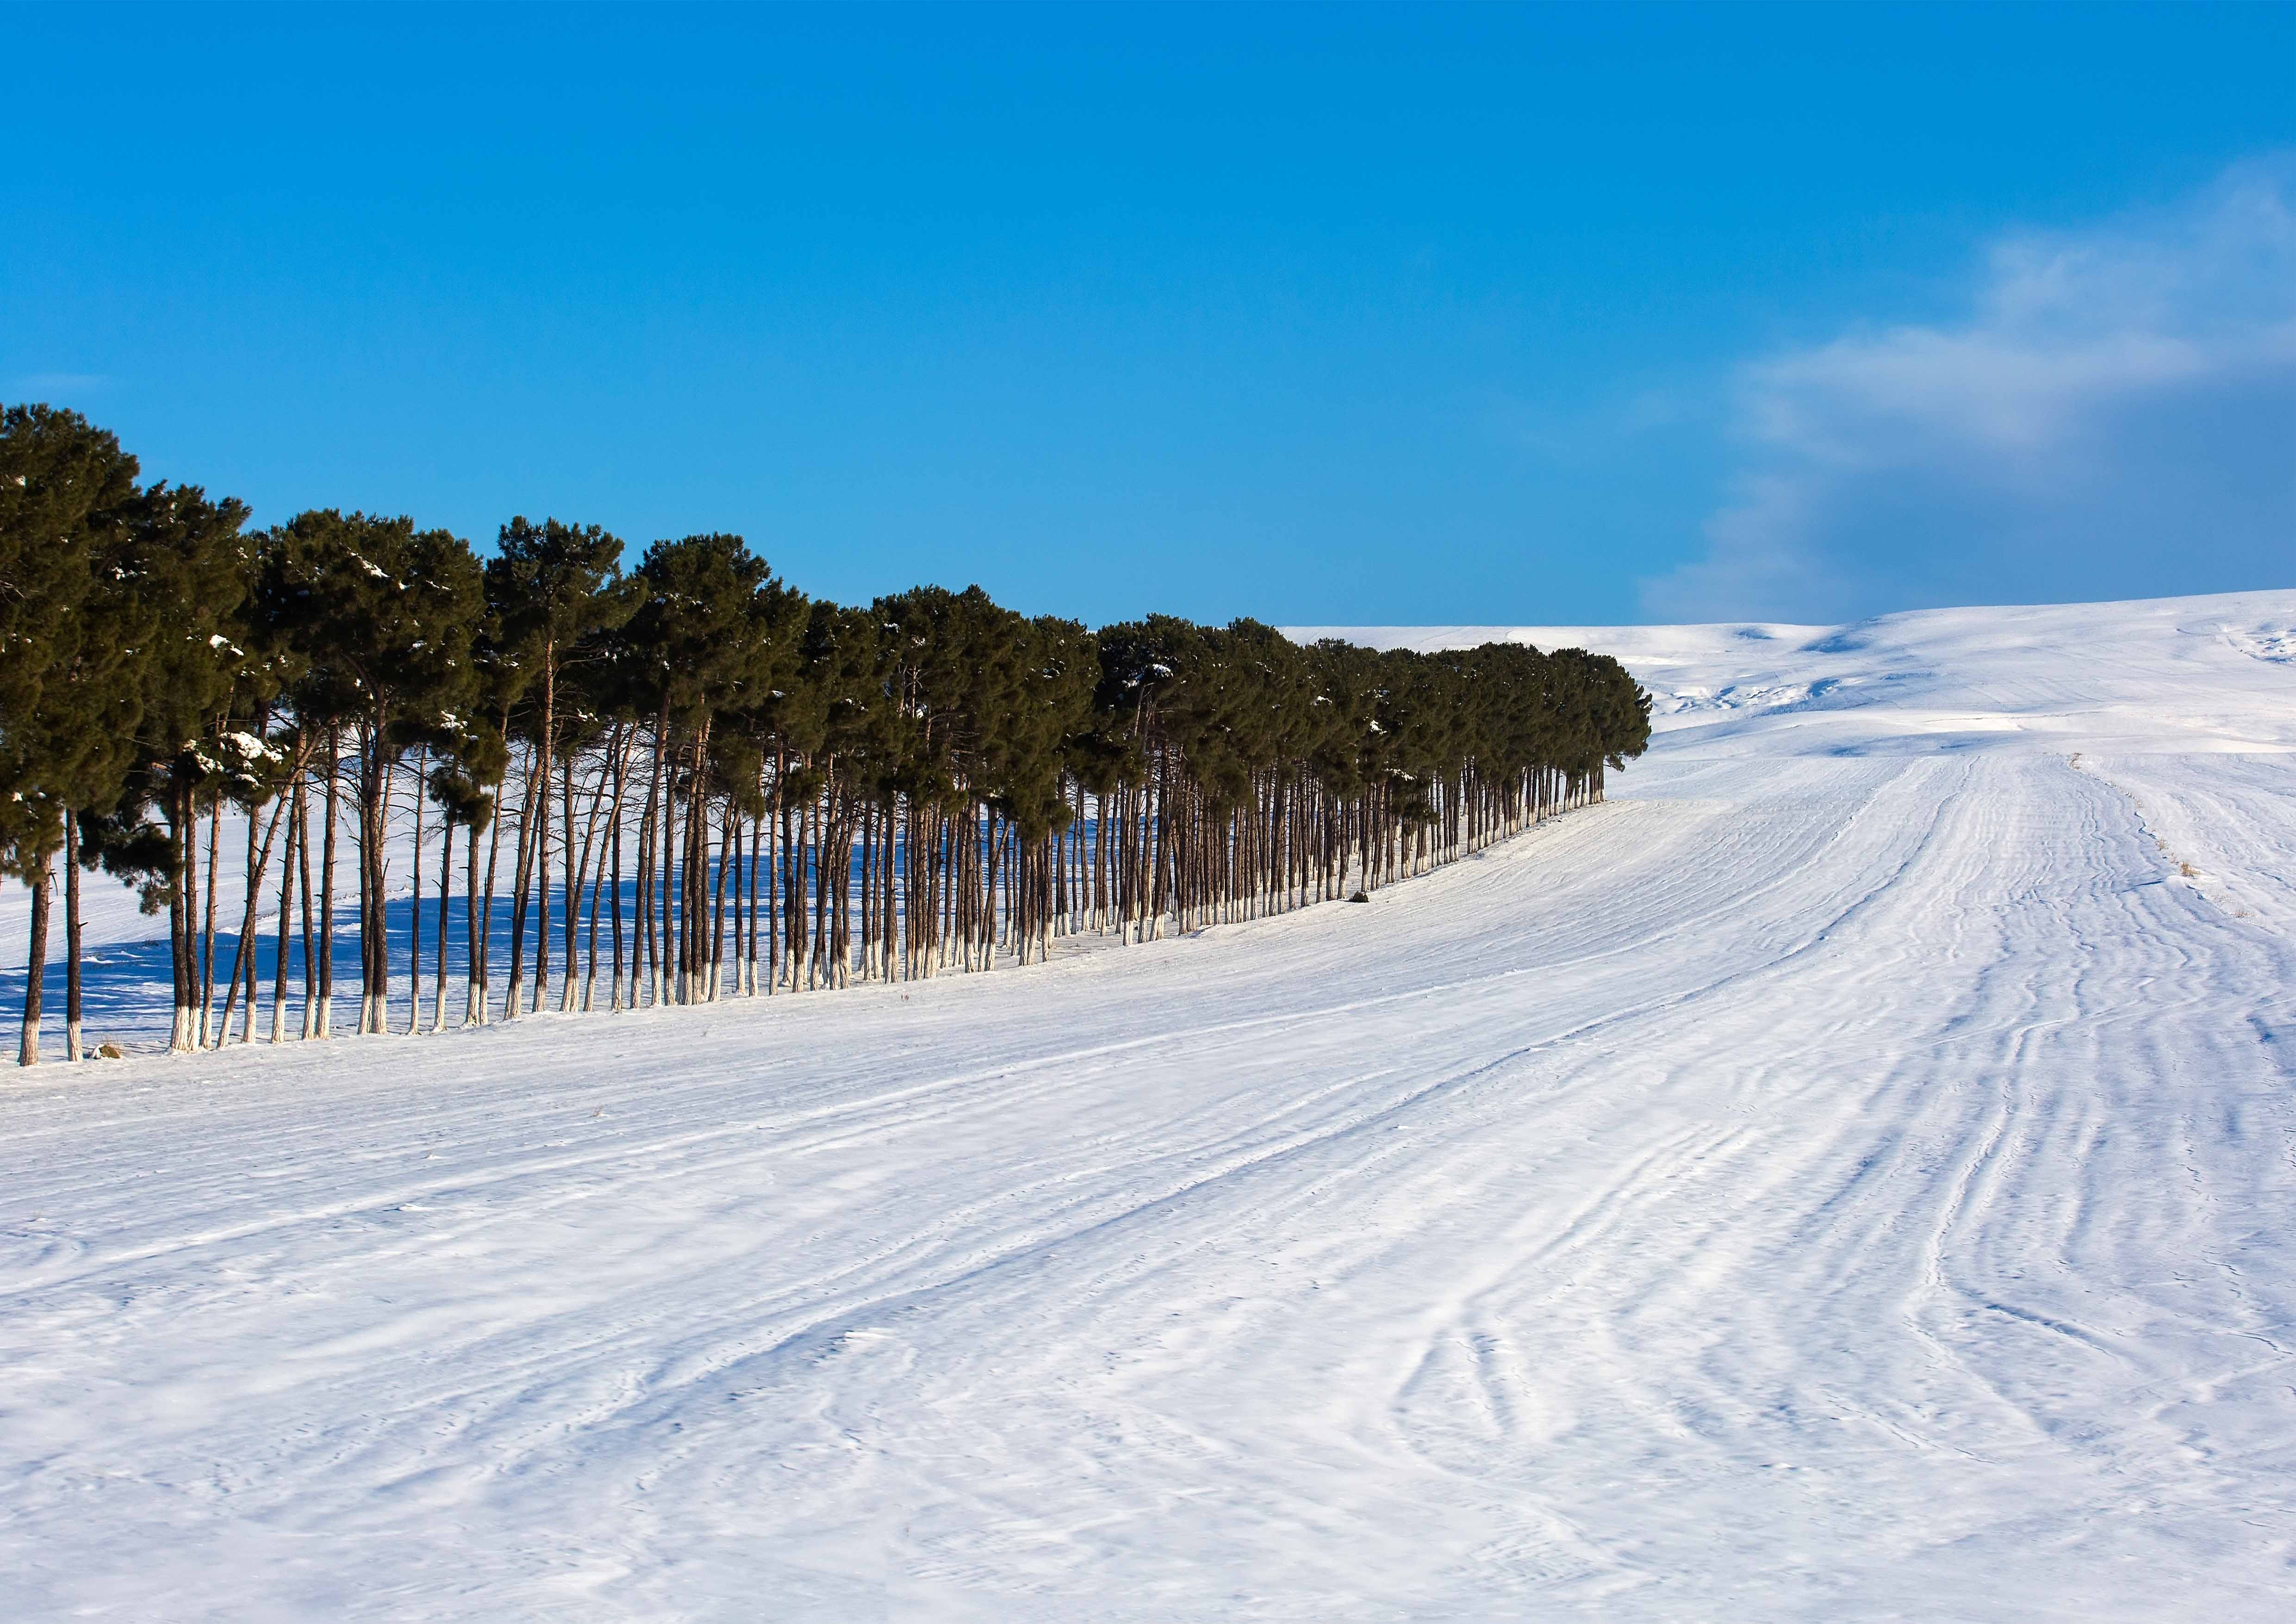
nature, forest, snow, winter, road, countryside, hill, weather, season, winter sport, resort, beauty, habitat, piste, azerbaijan, natural environment, geological phenomenon